Tejo-Tungabhadra

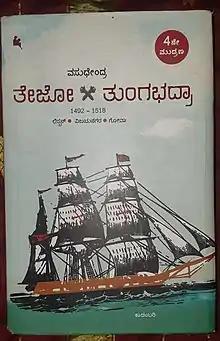
4th Edition Tejo-Tungabhadra cover Page

"Tejo-Tungabhadra" is a novel written by the author Vasudhendra. The social novel chronicles the history of Vijayanagara Empire, Portuguese, Bahmani Sultanate and the lifestyle of that period. It is a work that depicts the general and the constitutional work of the 15th-16th century. Tejo-Tungabhadra was awarded the Karnataka Sahithya Akademi Award in 2019.